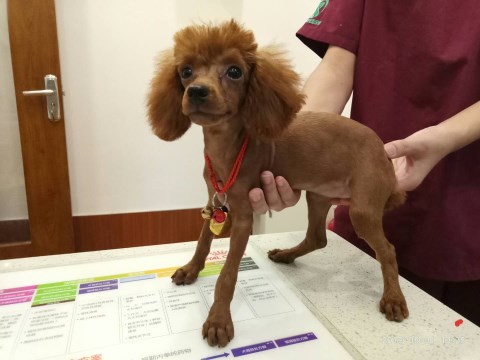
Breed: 2925-n000114-toy_poodle